A Charmed Life

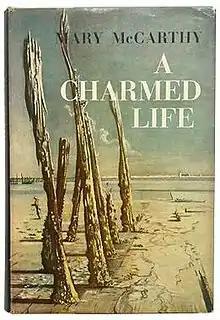
First edition

A Charmed Life is a 1955 novel written by the American novelist Mary McCarthy.